Valerie Grant

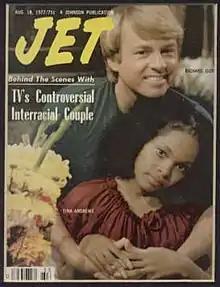
(Left to right): Richard Guthrie and Tina Andrews as David and Valerie on the cover of "Jet" on August 18, 1977.

In October 1975, Valerie (Tina Andrews), a young nurse, is shocked when her brother Danny (Michael Dwight Smith) brings home a mysterious stranger after a car accident. Val examines him and realizes he is severely dehydrated. When he awakens, the stranger introduces himself as David Smith (Richard Guthrie) and they their parents agree to let him stay. When David begins drinking heavily, Val's mother Helen (Ketty Lester) wants to put him out but her father Paul (Lawrence Cook) refuses to abandon David. The Grants are shocked when David confesses that he is actually the presumed dead David Banning and he is hiding from his family and swears them to secrecy. Val informs David that he has been calling out the name "Brooke" in his sleep but David claims the name isn't special. Brooke (Adrienne LaRussa) turns out to be David's girlfriend, who comes looking for him and Val initially denies that David is living there until Brooke accuses her of wanting money. David is furious that Brooke has found him and Paul confesses to telling the Horton family of his whereabouts. Val warns David that Brooke is trouble and David later dumps her. David reconciles with his grieving mother Julie Anderson (Susan Seaforth Hayes) who has just miscarried her baby but still rejects Brooke, and Brooke in turn berates Val about her budding relationship with David leaving her in tears. Val later helps David and his great-grandmother Alice Horton (Frances Reid) pack up Julie's nursery. David and Val make plans to go dancing upsetting Helen and Danny who fear they are getting too close. Brooke ruins their outing and harasses Val in public forcing Danny to come to her rescue while David deals with a jealous Brooke. David and Val finish their rendezvous at the Grants' home and Paul is suspicious when he finds them together, though David and Val claim they are just friends. The family later celebrates when Paul gets a job at Anderson Manufacturing but Paul isn't too happy and reveals that Brooke claims she is pregnant. Val is horrified when David announces plans to marry Brooke—though he doesn't love her. However, Val is shocked when Brooke makes plans to have an abortion and accuses David of skipping out on his responsibilities. David explains that he did not know about Brooke's decision but fears he is too late to stop her. Brooke confronts David and Val at church, and refuses to marry him realizing he is in love with Valerie, but makes him promise to care for their child. In late March 1976, David and Val celebrate his new job at Anderson Manufacturing working under her father. Throughout the spring, David and Valerie struggle to admit their feelings for one another which leads to constant bickering. In late August 1976, Val is stunned when David professes his love for her and proposes marriage. Though she loves him too, Val is reluctant to accept the proposal fearing her family's reaction. While Paul isn't happy, he will accept it if it makes Val happy but Helen is adamantly against the interracial marriage and Julie isn't too keen on the idea either. Meanwhile, the Grant family is turned upside down when Paul and David are accused of stealing money from Anderson Manufacturing. Val comforts a concerned Helen after Paul nearly falls off the wagon and believes the stress of her impending nuptials to David has driven her dad over the edge. On October 4, 1976, Val accepts David's proposal despite her reservations but with David now out of a job, their plans are stalled and Val is willing to wait until they can afford it. Still upset over Paul's recent firing, Helen is not happy about Val and David's news. Val and David agree that he should move out until after the wedding. Val is shocked when Helen reveals that she found David at Brooke's apartment. While Val buys David's story that he was just comforting a grief-stricken Brooke after her mother's funeral, Val knows Helen won't accept the explanation. A reluctant Val temporarily calls off the engagement afraid of the trouble it has caused her family. In actuality, Val has some doubts about David and Brooke. Helen gives her daughter an ultimatum, she must choose between David and their family. A confident David encourages her to make a choice but is shocked when Val chooses her family. However, she soon changes her mind only to find him after a drunken one-night-stand. Though she is hurt, Val forgives David and the engagement is back on. Tired of her parents' opinions about her romantic life, Val moves into her own place just before the holidays. In April 1977, Val is shocked when she receives a full scholarship to Howard University's College of Medicine. Though she is reluctant to tell him, David is willing to drop everything to be with her. In May 1977, despite further protest from Julie who fears David is sacrificing way too much, David and Val travel to Washington, D.C. to look for an apartment. But upon their return, Brooke blindsides Val with the news that Trish Clayton (Patty Weaver) is pregnant with David's child. A distraught Val calls off the wedding and runs away to D.C. Val (Rose Fonseca) returns to Salem in August 1977 hoping to reunite with David but leaves town immediately when she realizes he is too preoccupied with the pregnant Trish. Val visits for the holidays in December 1977 and she and David are quite upset to realize that they've missed yet another chance to be together. Val returns in July 1978 after Paul suffers a fatal heart attack at work. David comforts Val and they reminisce about their past before she returns to Washington.